Arborfield Hall

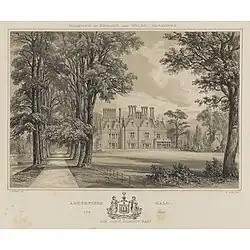
Arborfield Hall c. 1850

Arborfield Hall was a large country house on the banks of the River Loddon near the village of Arborfield in Berkshire.